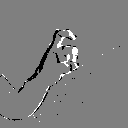
ASL letter: x